Geovani Silva

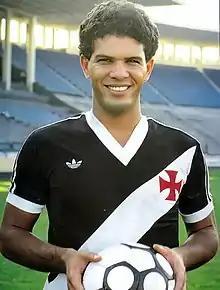
Geovani in 1988

Geovani Faria da Silva (born 6 April 1964), referred to simply as Geovani Silva or Geovani, is a Brazilian former footballer who played as a midfielder.